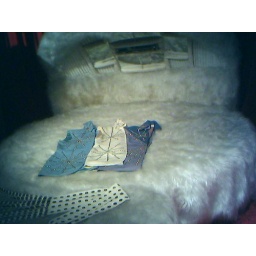
Furry white bed in Elvis Presley's Graceland.